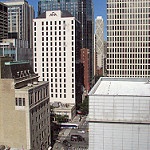
Scene: Outdoor